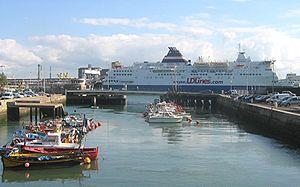
Le port du Havre est un grand port maritime français de commerce et de passagers. C'est aussi un port de plaisance et de pêche sur la Manche.